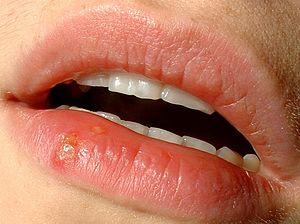
L'herpès est une maladie virale, contagieuse, et responsable d'affection de la peau, des muqueuses et parfois du système nerveux, caractérisée par des crises d'éruption vésiculeuse de boutons groupés. Ces crises d'une quinzaine de jours sont plus ou moins espacées dans le temps ; elles sont déclenchées par de nombreux facteurs, dont une baisse de l'immunité, souvent par un stress, et parfois par l'exposition au soleil. La maladie est jugée bénigne chez les sujets en bonne santé, mais peut se révéler très sérieuse chez l'immunodéprimé, le nouveau-né ou la femme enceinte.